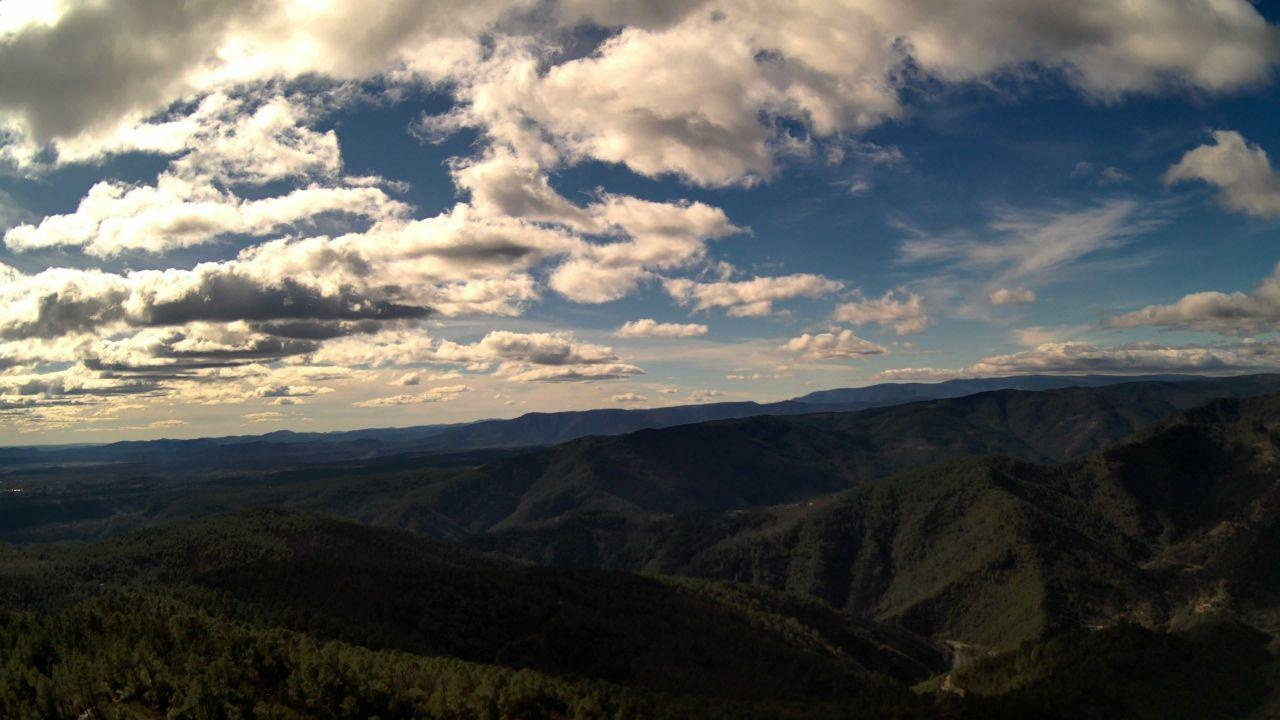
Fire: no
Smoke: yes